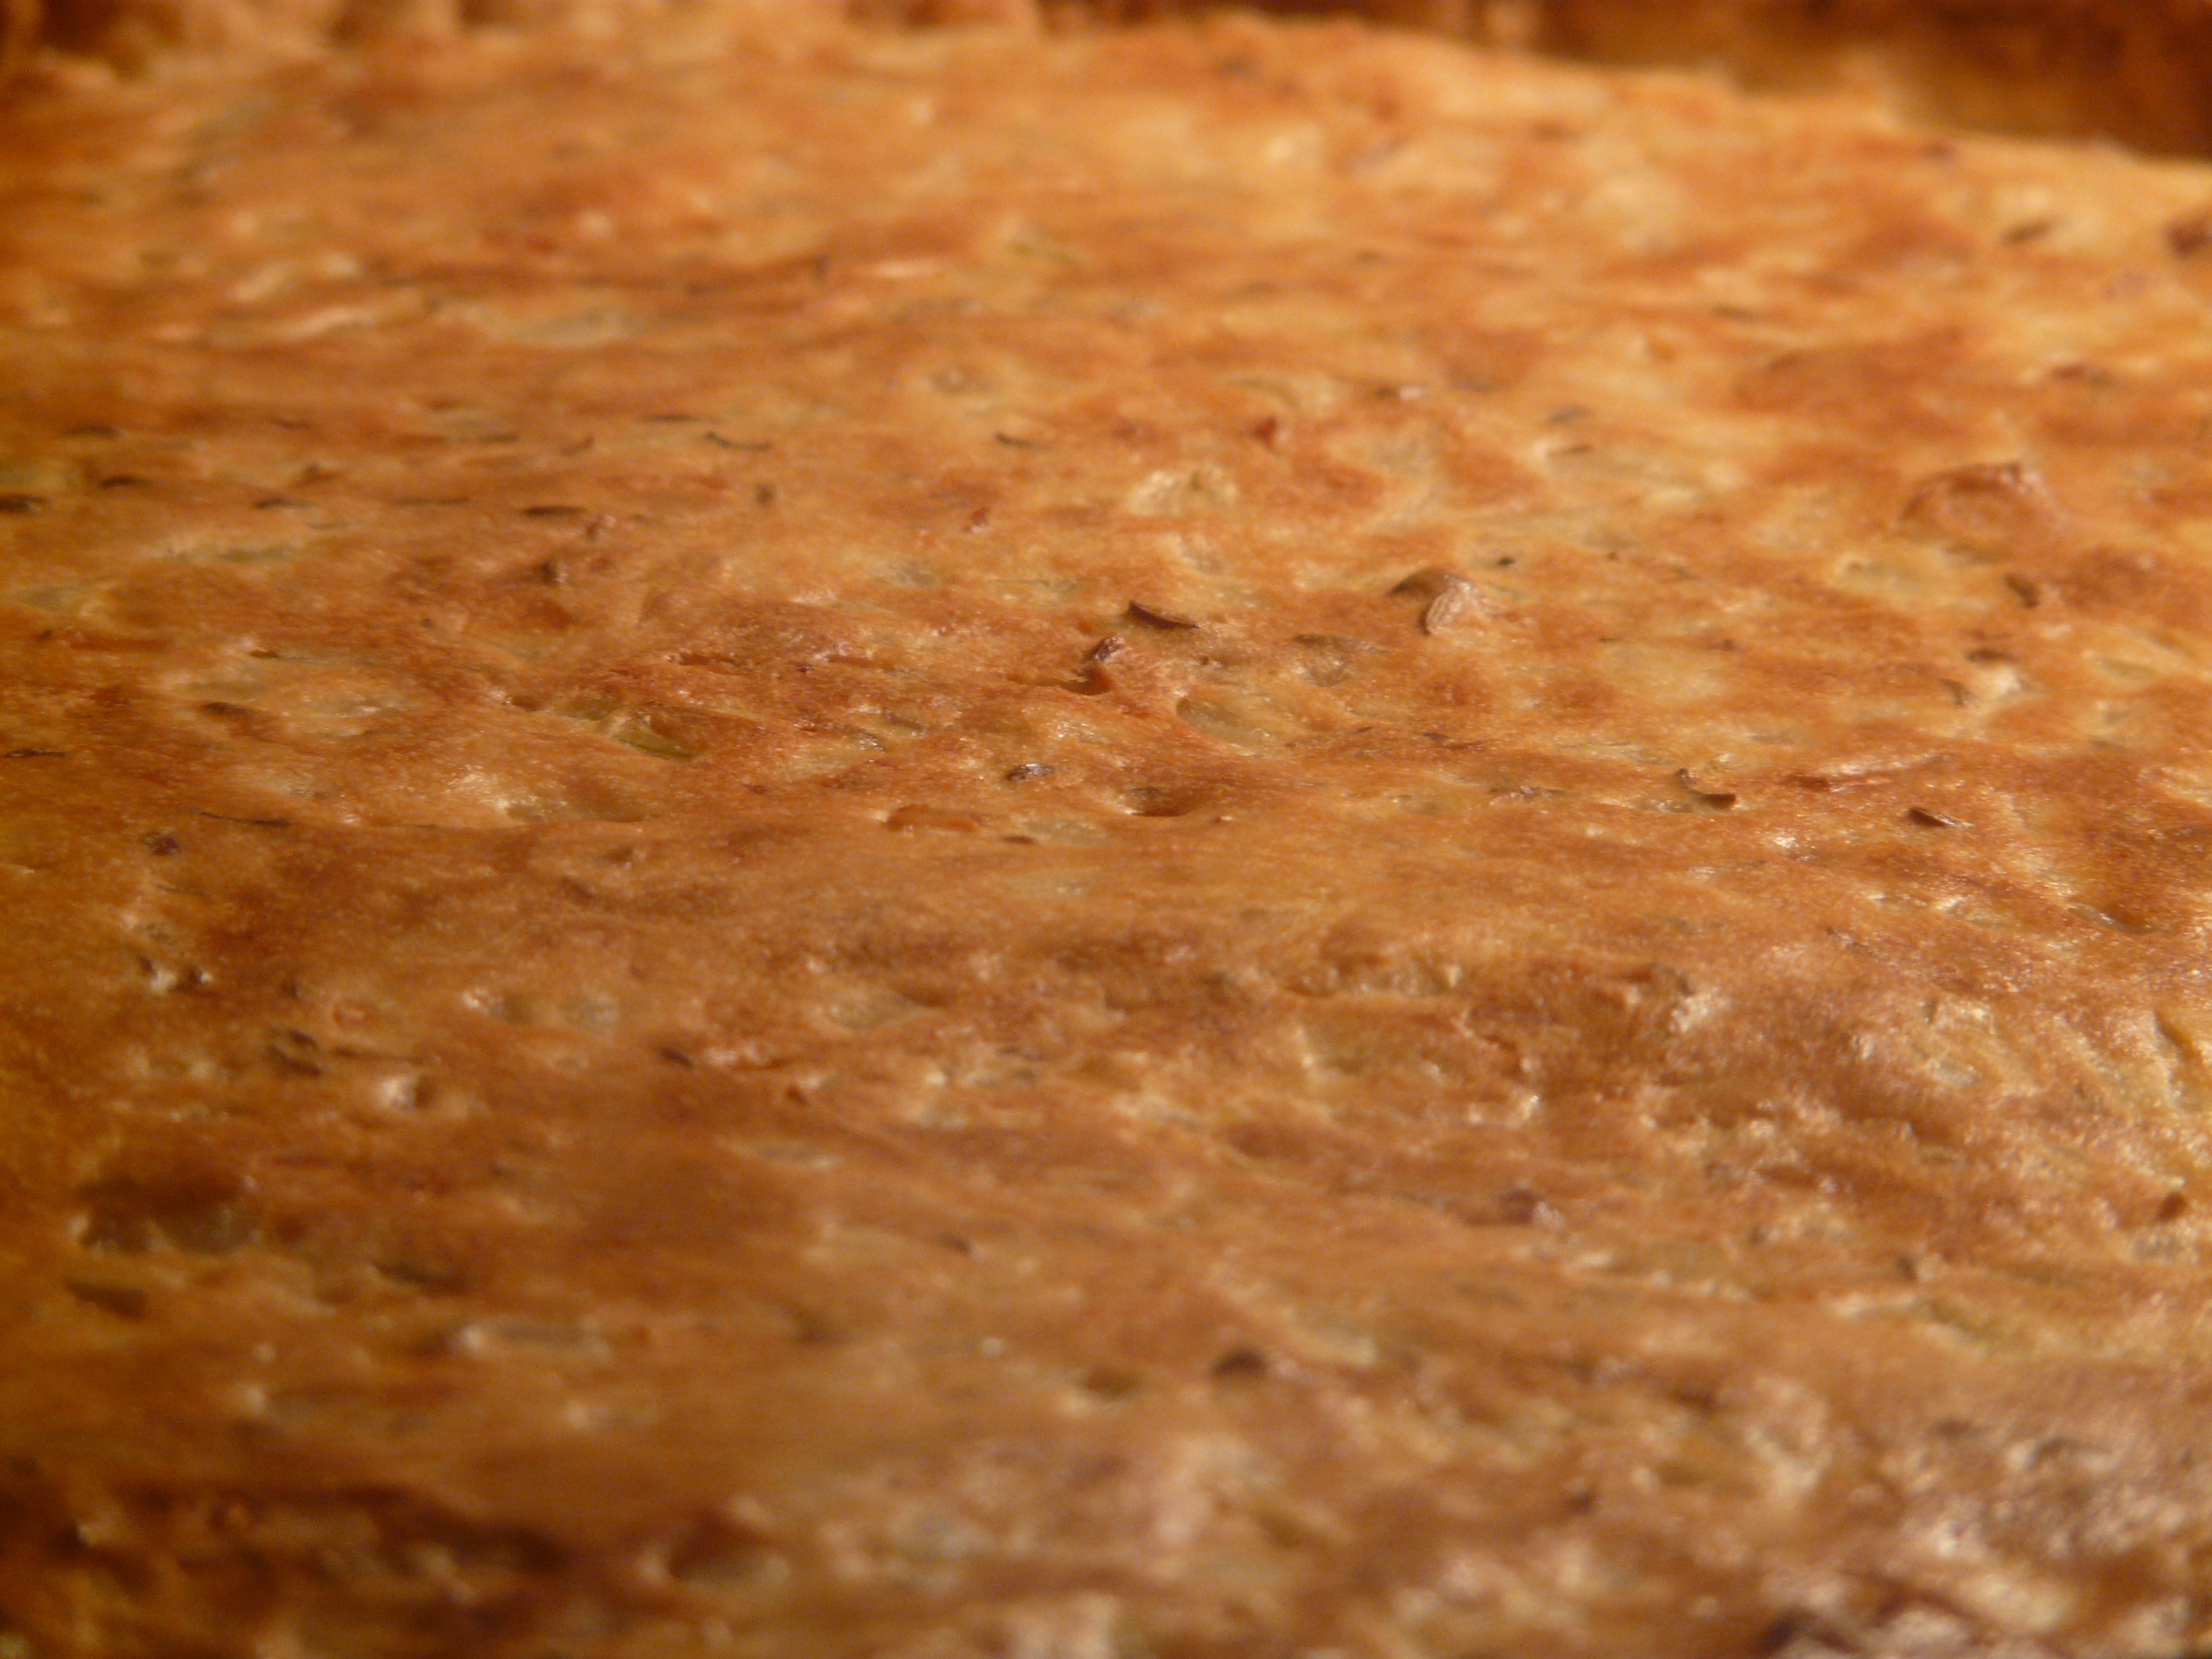
dish, food, produce, dessert, delicious, cake, bread, heat, dough, baked, hearty, bake, oven, baked goods, finish, grass family, zwiebelkuchen, onion cake dough, backmasse